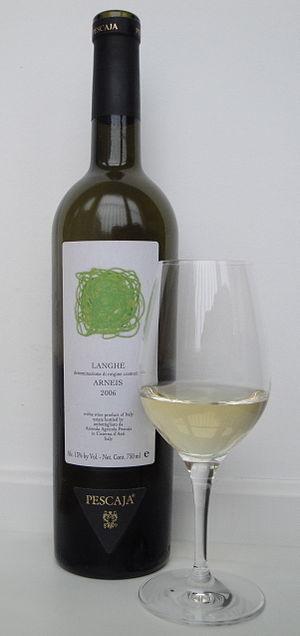
L'arneis est un cépage italien de raisins blancs.